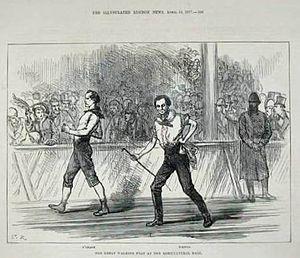
Les courses de 6 jours sont des épreuves d'ultramarathon qui se déroulent sur route en course d'étape ou sur une boucle mesurée. Les coureurs peuvent courir à leur propre discrétion, combinant marche, jogging, course et repos. Le record du monde actuel est établi par Yiánnis Koúros en 2005 à l'âge de 49 ans avec 1 036,800 km.